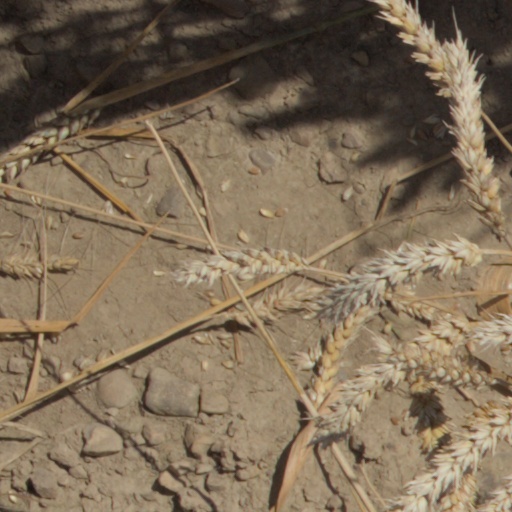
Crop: wheat